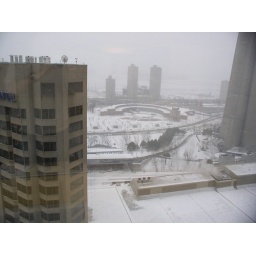
The horseshoe shaped building is the steamwhistle brewery based in an old railroad roundhouse and the concrete tower is the CN tower